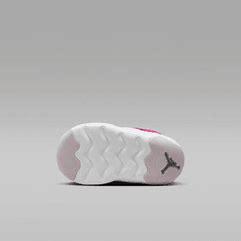
Brand: Jordan
Model: 23 7